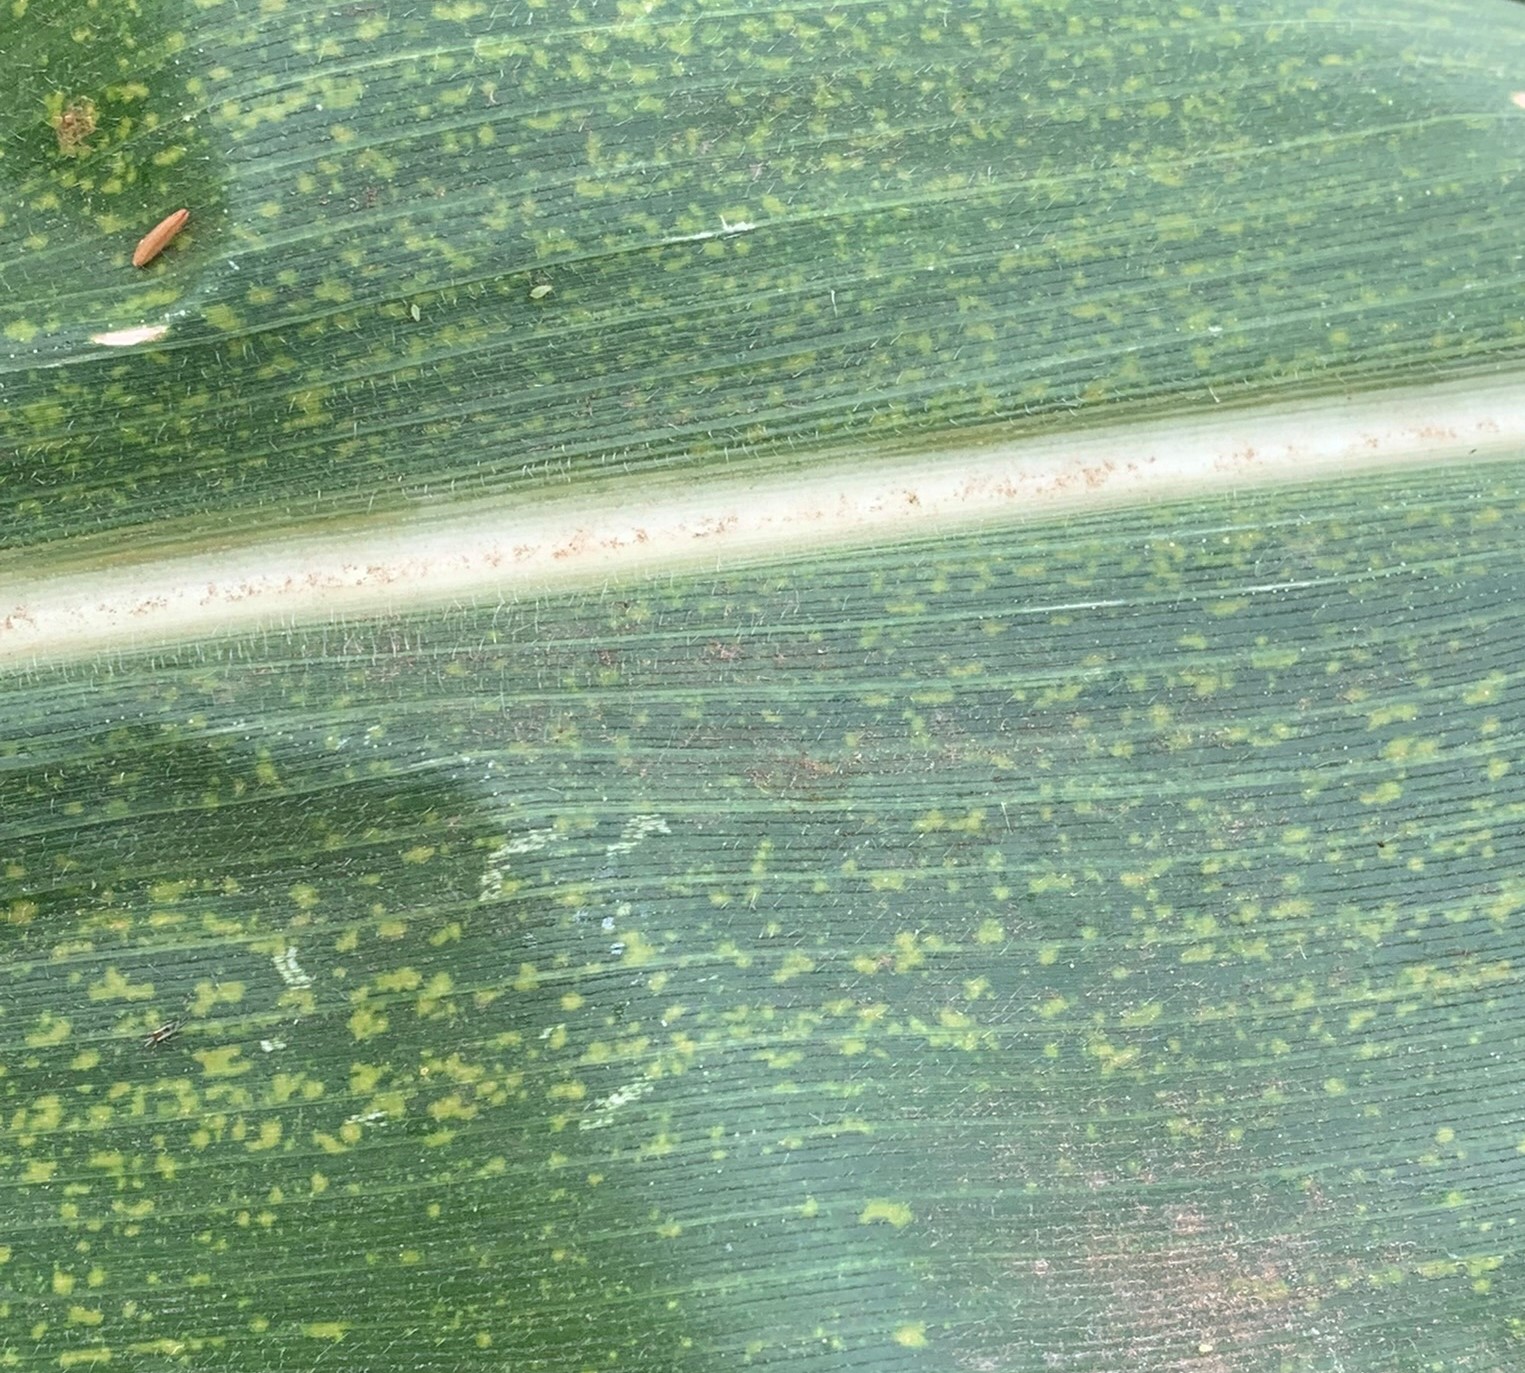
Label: MLN